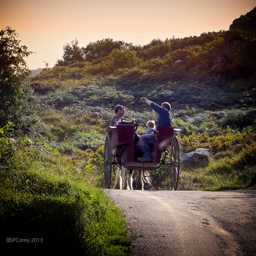
Three people in horse drawn cart on hilly dirt road.
A group of people riding on a carriage drawn by a horse.
Horse drawn carriage giving a ride in countryside
people riding on a horse drawn carriage on a dirt road
Several people ride down a dirt road in a horse drawn carriage.